Canadian Rocky Mountain Parks World Heritage Site

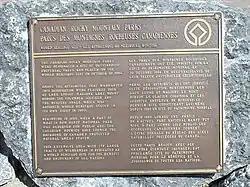
Commemorative plate

In 1983 Canada nominated Banff, Jasper, Kootenay and Yoho national parks for inclusion on the UNESCO list of World Heritage Sites. UNESCO accepted this nomination in 1984 on the basis of a recommendation by International Union for Conservation of Nature (IUCN). The original nomination and IUCN's recommendation drew attention to the area's "exceptional natural beauty", "habitats of rare and endangered species" and its natural landforms such as mountain peaks, glaciers, lakes, canyons, limestone caves, and the unique Burgess Shale fossils. That year the UNESCO World Heritage Committee "requested the Canadian authorities to consider adding the adjacent Provincial Parks of Mount Robson, Hamber, Mount Assiniboine and Kananaskis" to the Canadian Rocky Mountain Parks site. At a 1990 meeting, "the Committee welcomed the Canadian proposal to include, in the Rocky Mountains Parks site, Mount Robson, Hamber and Assiniboine Provincial Parks, following its request at its Eighth Session in 1984." Kananaskis (renamed Peter Lougheed Provincial Park) has not been included within the Canadian Rocky Mountain Parks World Heritage site.